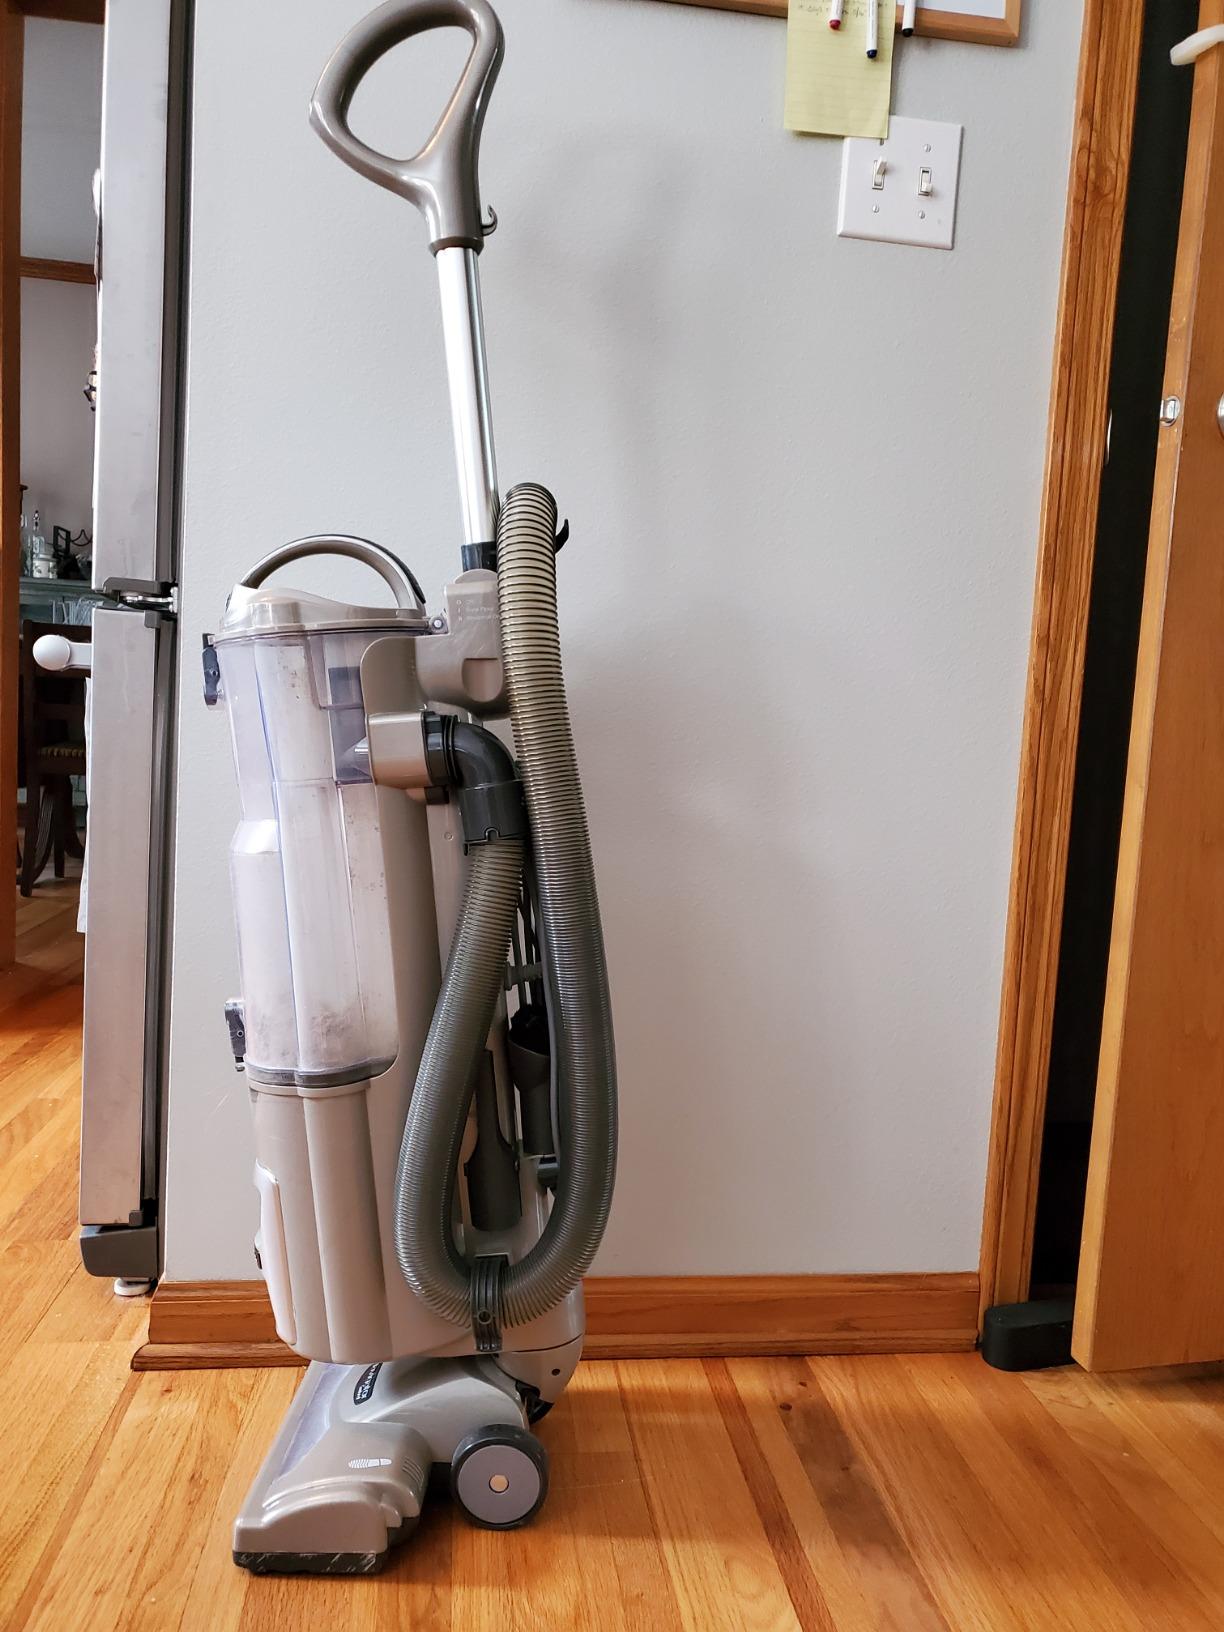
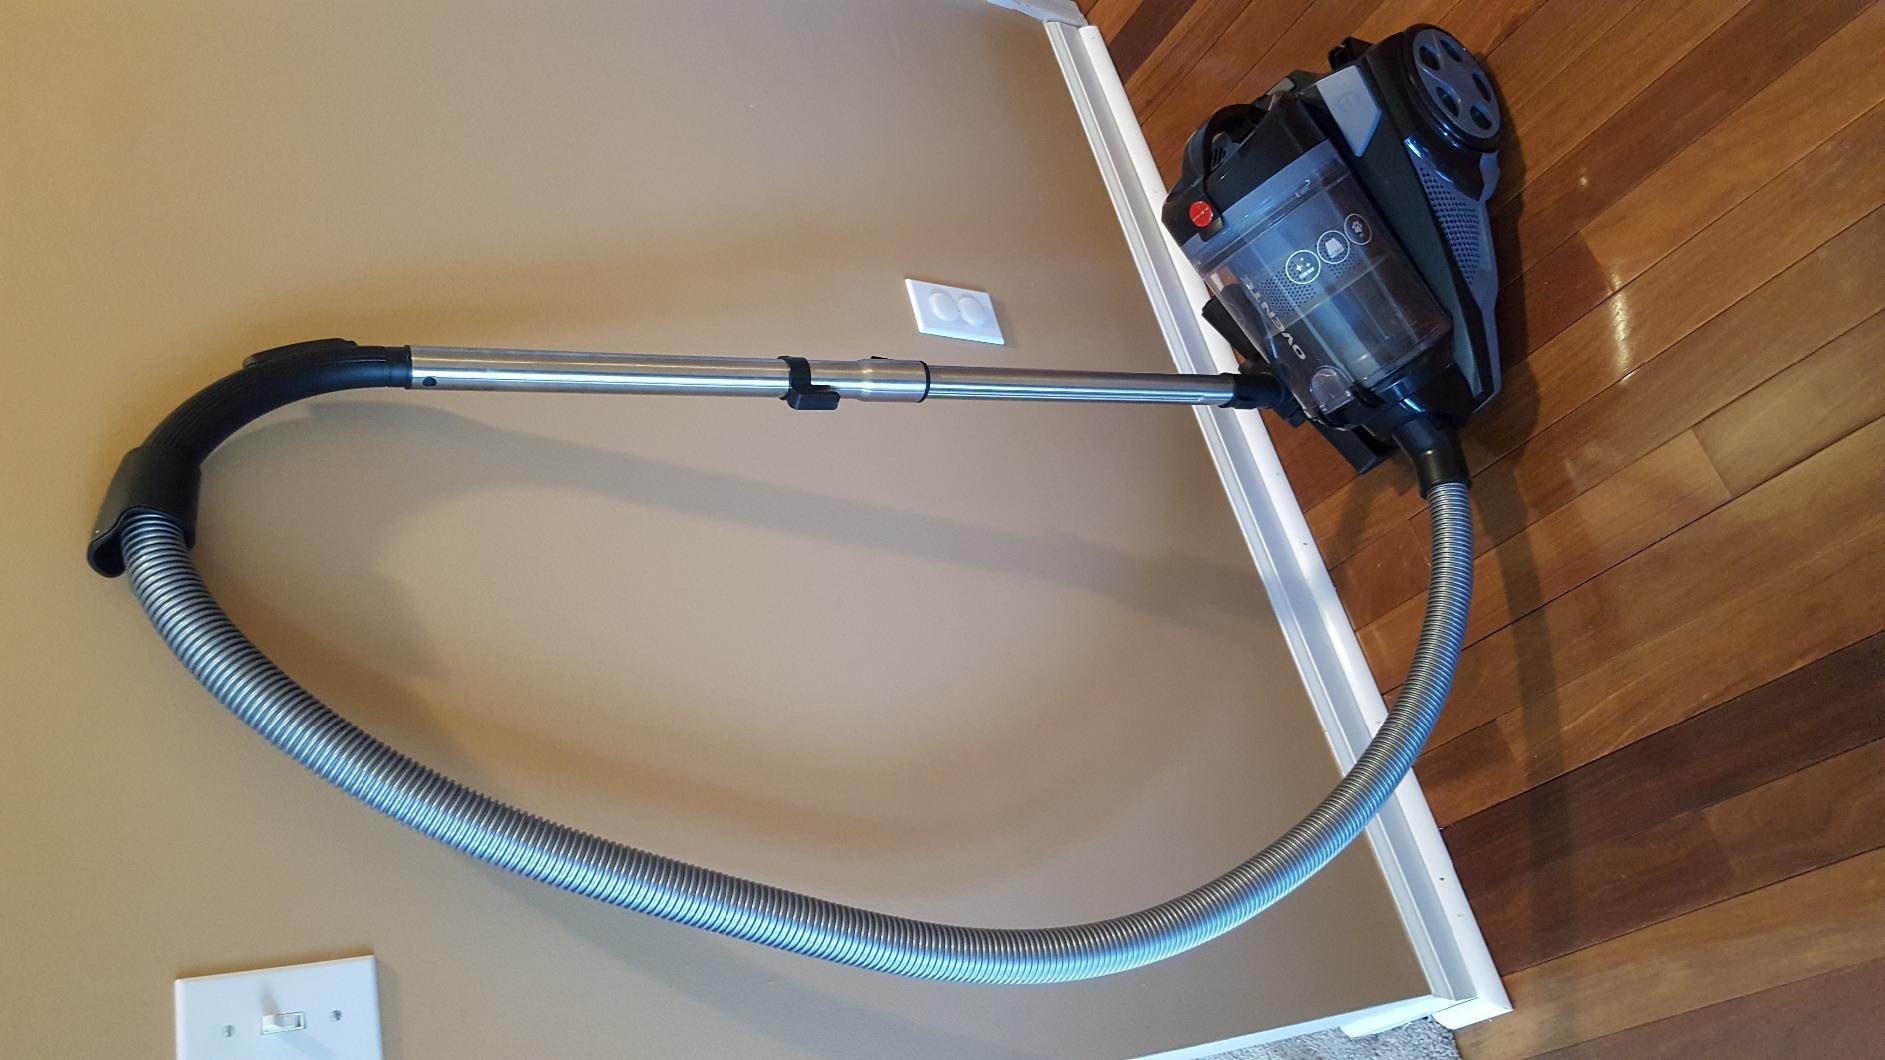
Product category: items_vacuum
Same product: no